List of extant paddle steamers

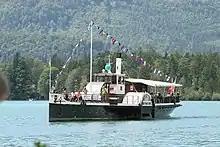
"Franz Josef I." on Lake Wolfgang

PV "Kookaburra Queen" [diesel, not steam] operates on the Brisbane River as a floating restaurant or venue for hire, along with SWPV "Kookaburra Queen II"